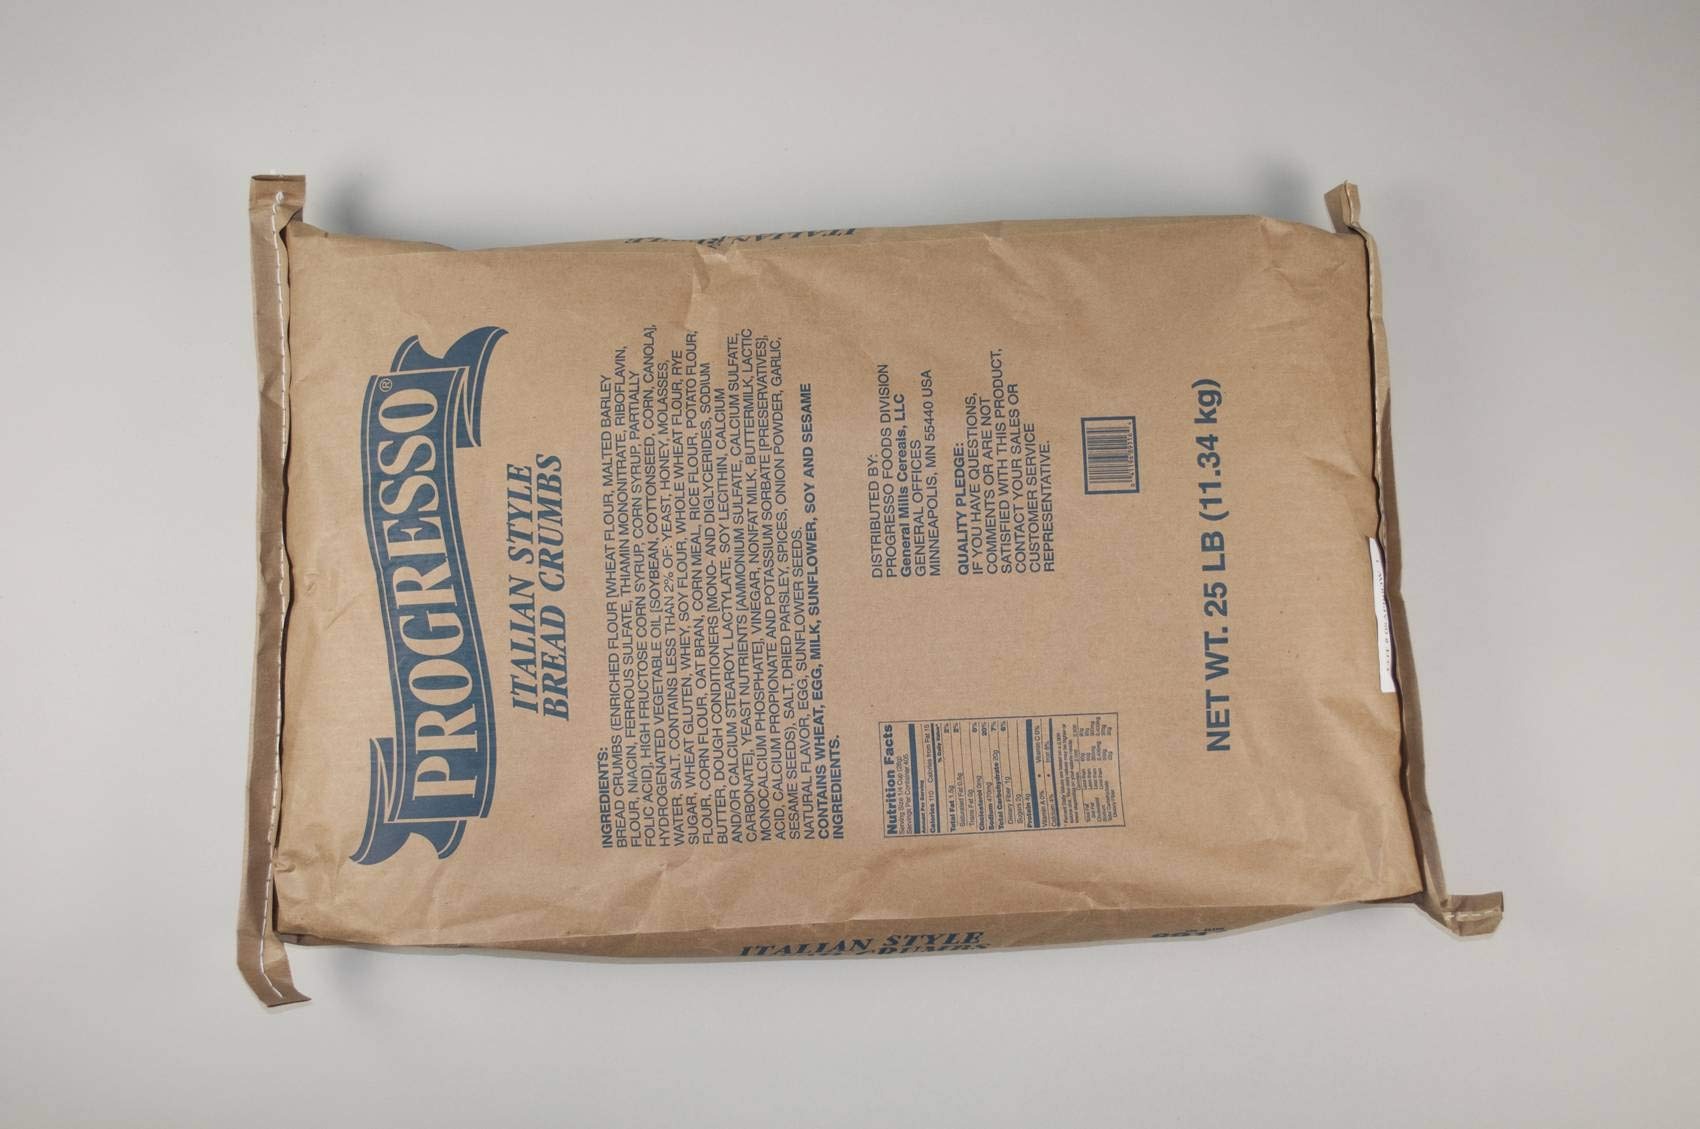
Item Name: Bread Progresso Crumbs Italian 25 Pound Each
Product Description: Bread Progresso Crumbs Italian 25 Pound Each Let Progresso inspire your passion for the art of Italian cooking. The rich flavors of our premium quality ingredients add an authentic Italian touch to your favorite recipes
Value: 1.0
Unit: Count

Price: 104.41